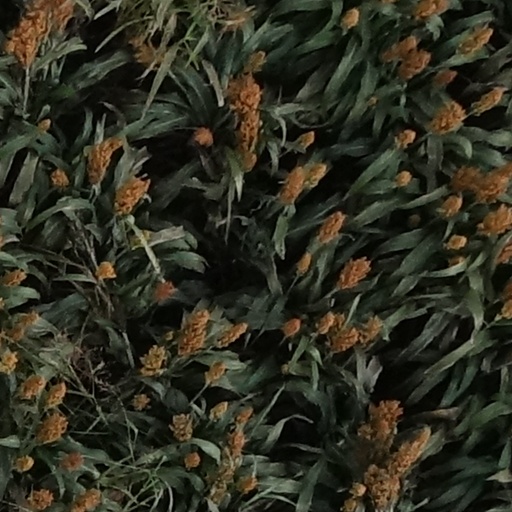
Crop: sorghum